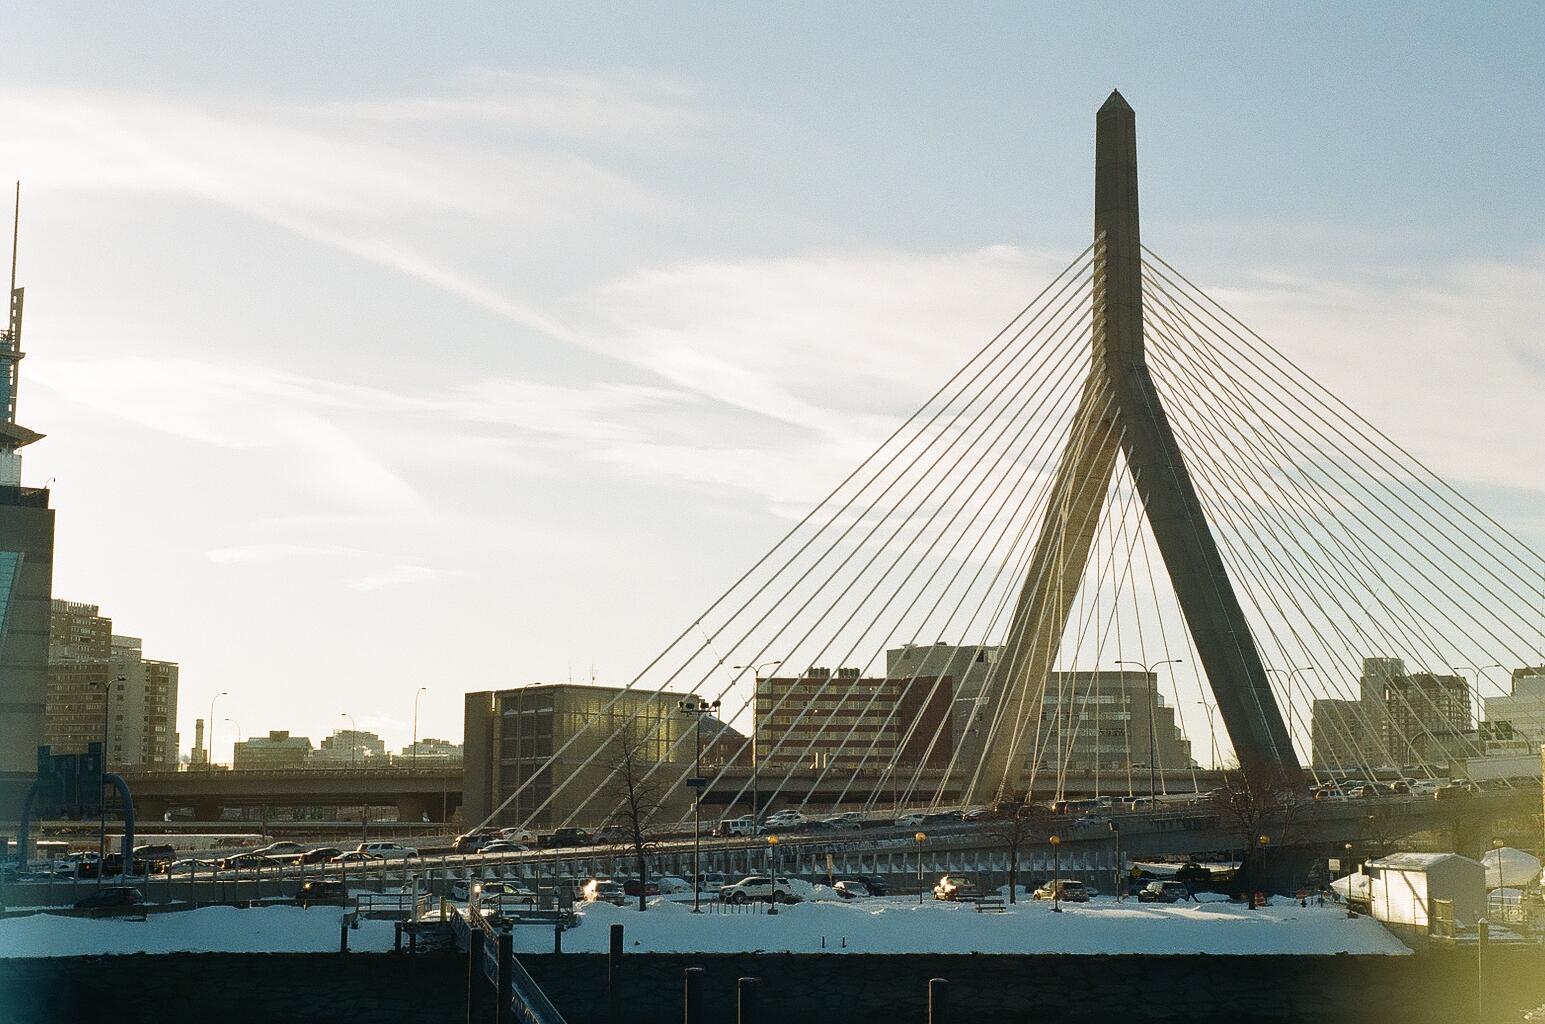
cable stayed bridge, bridge, metropolitan area, landmark, extradosed bridge, architecture, skyscraper, city, tower block, daytime, sky, urban area, human settlement, suspension bridge, cityscape, metropolis, skyline, river, skyway, fixed link, tower, concrete bridge, nonbuilding structure, vehicle, building, tourism